Nicolás Mihanovich

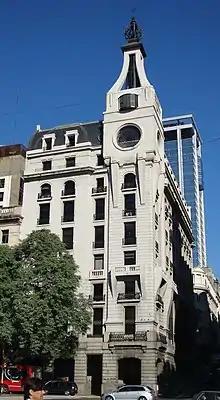
ex-"Nicolás Mihanovich Navigation Company"

An ongoing rivalry with Saturnino Ribes' "Las Mensajerías" (so named for its prominence in the mail transport business) led to a trust arrangement between the two, whereby Mihanovich ceded control of Uruguay River shipping to Ribes, who was given control of the Paraná. Ribes' death in 1897, however, left "Las Mensajerías" in the hands of heirs opposed to the previous arrangement, though the Mihanovich Company's strength forced the Ribes heirs to sell the company. Purchasing "Las Mensajerías" for 450,000 gold pesos, and smaller rivals Giuliani and Balparado as well, the massive "Sociedad Anónima Nicolás Mihanovich" was incorporated in 1898; by then, the group operated over 200 steamers.